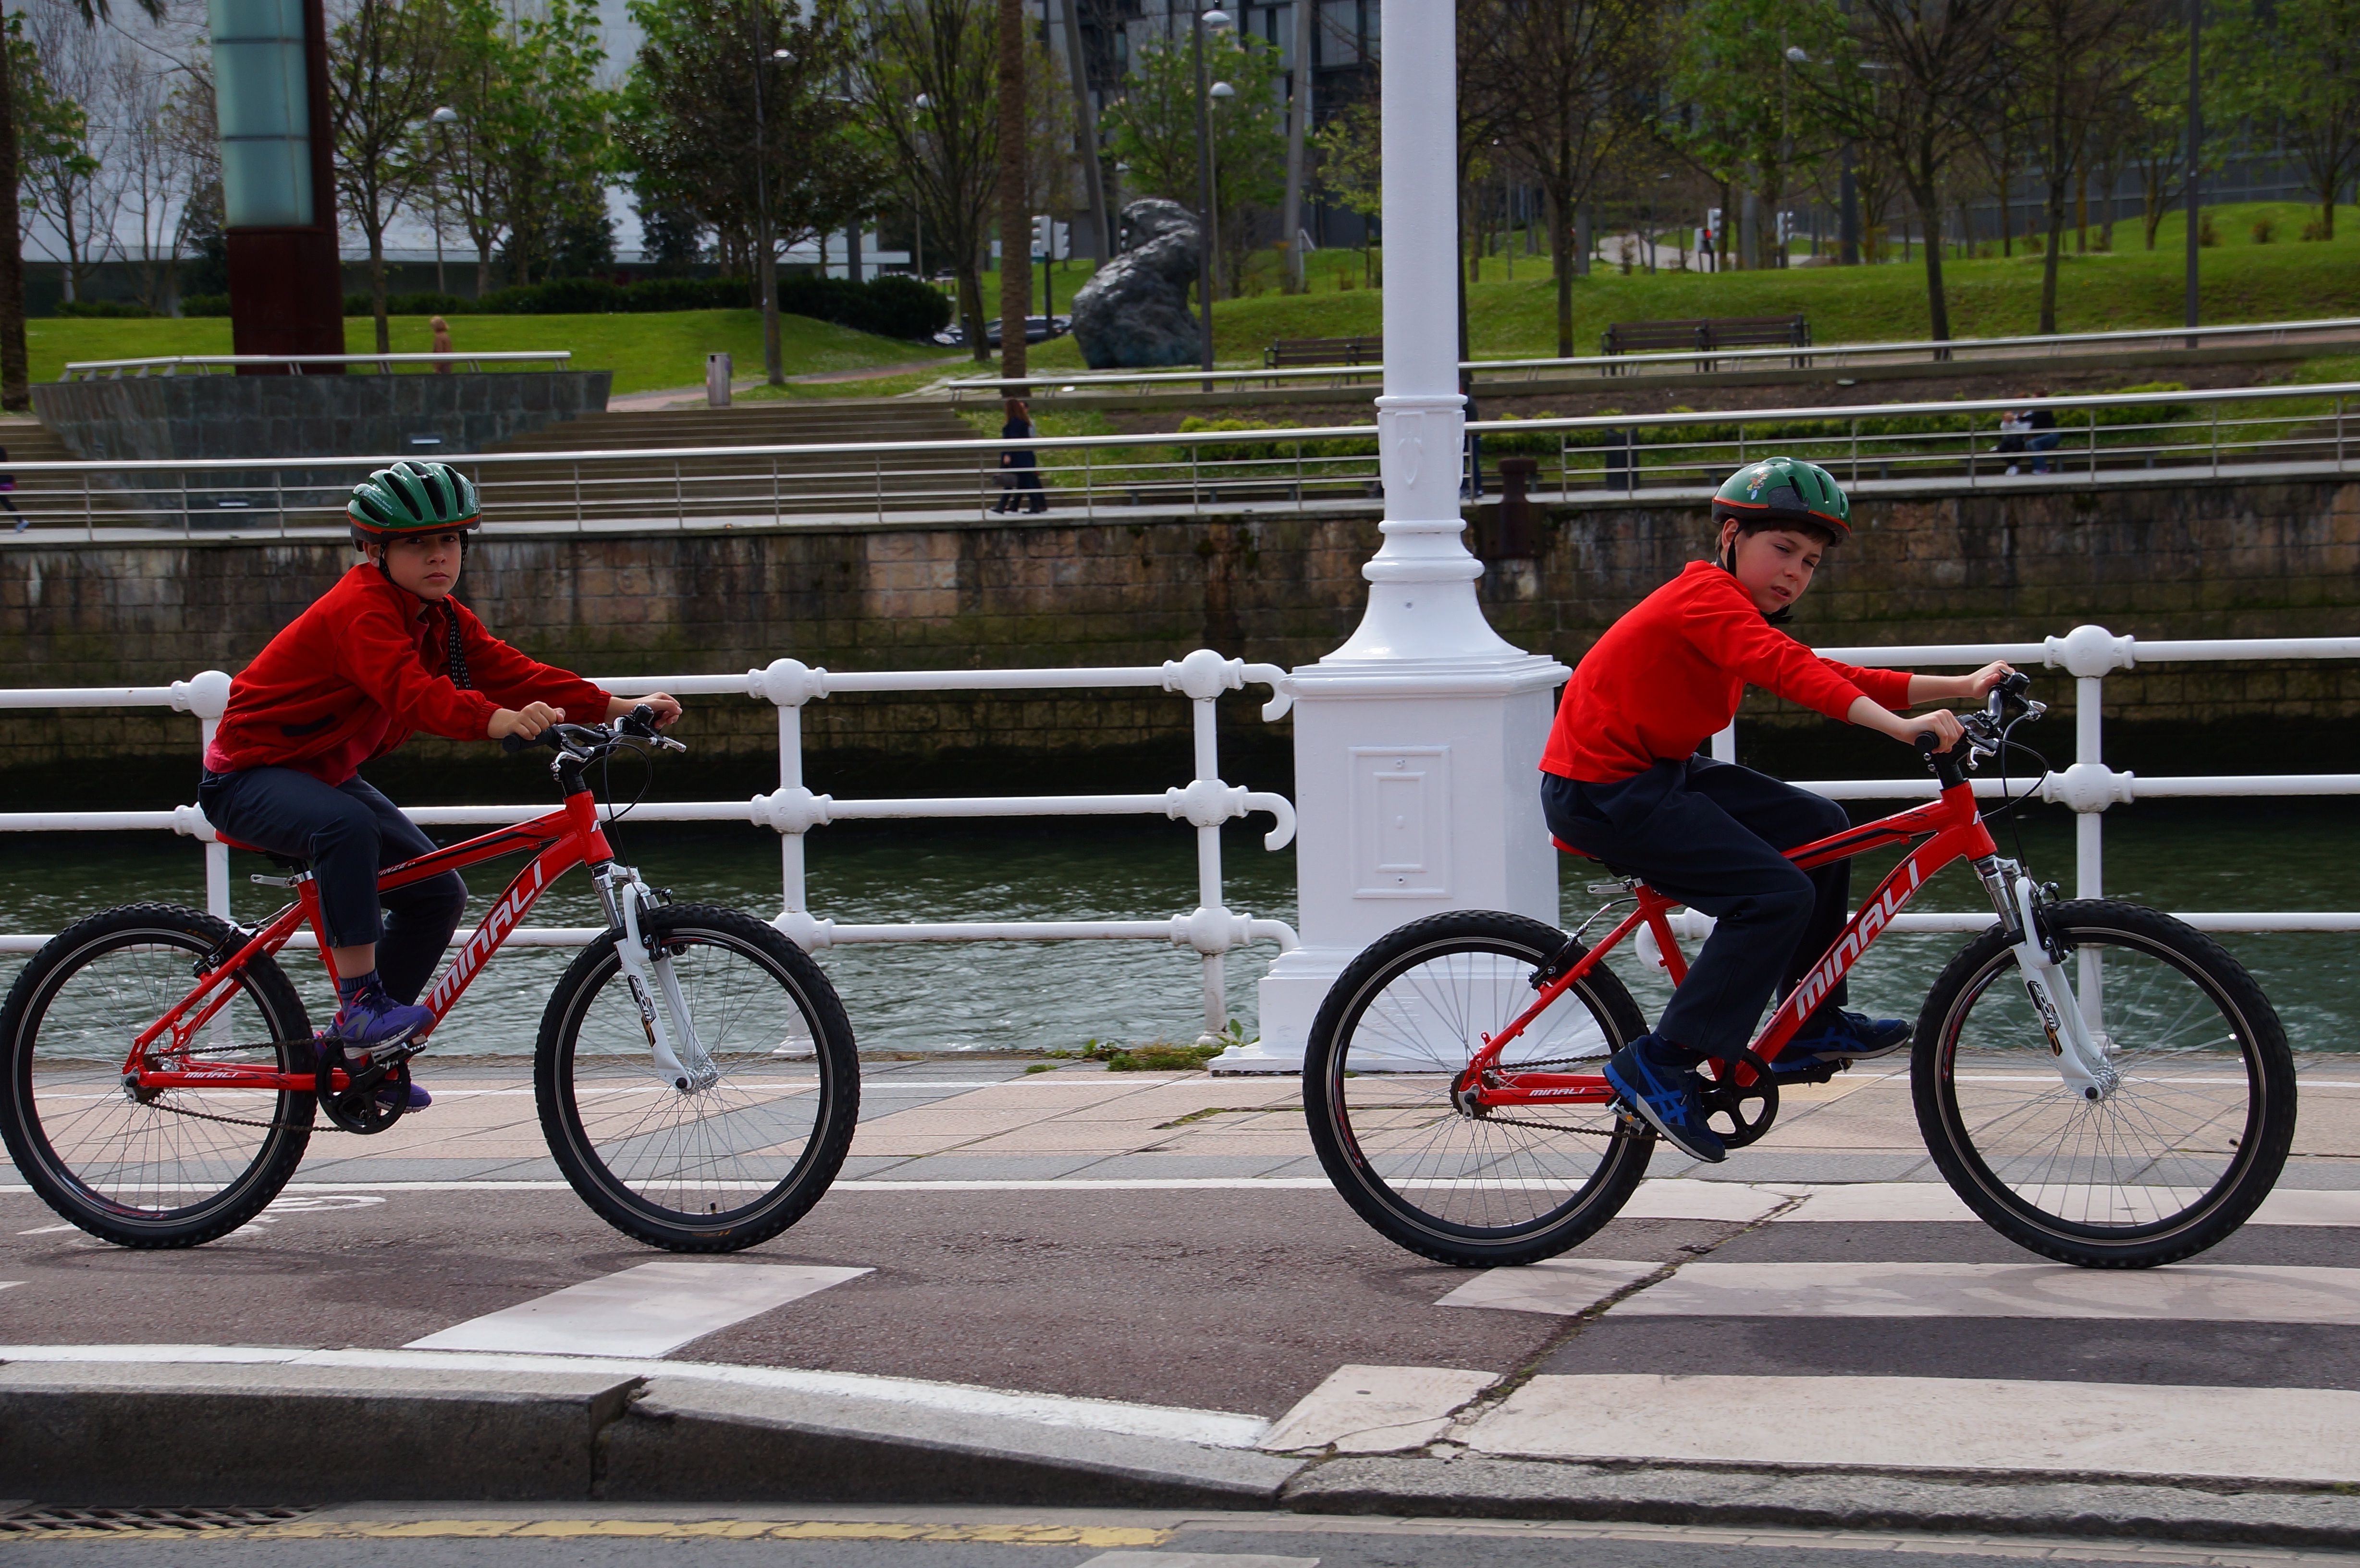
sport, bicycle, vehicle, sports equipment, mountain bike, cycling, race, bilbao, road cycling, land vehicle, road bicycle, two children bike